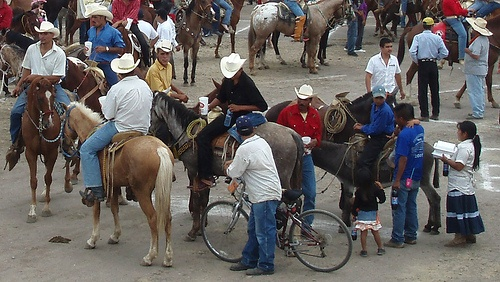
Some people are gathered around horse back riding.
A lot of men wearing cowboy hats, sitting atop horses.
A crowd of people with most of them on horseback.
An outside meeting area with horses, men, women and bikes.
a large group of people with hats, horses and a bicycle